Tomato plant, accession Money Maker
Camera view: tilt-top (135 deg); turntable rotation: 210 degrees
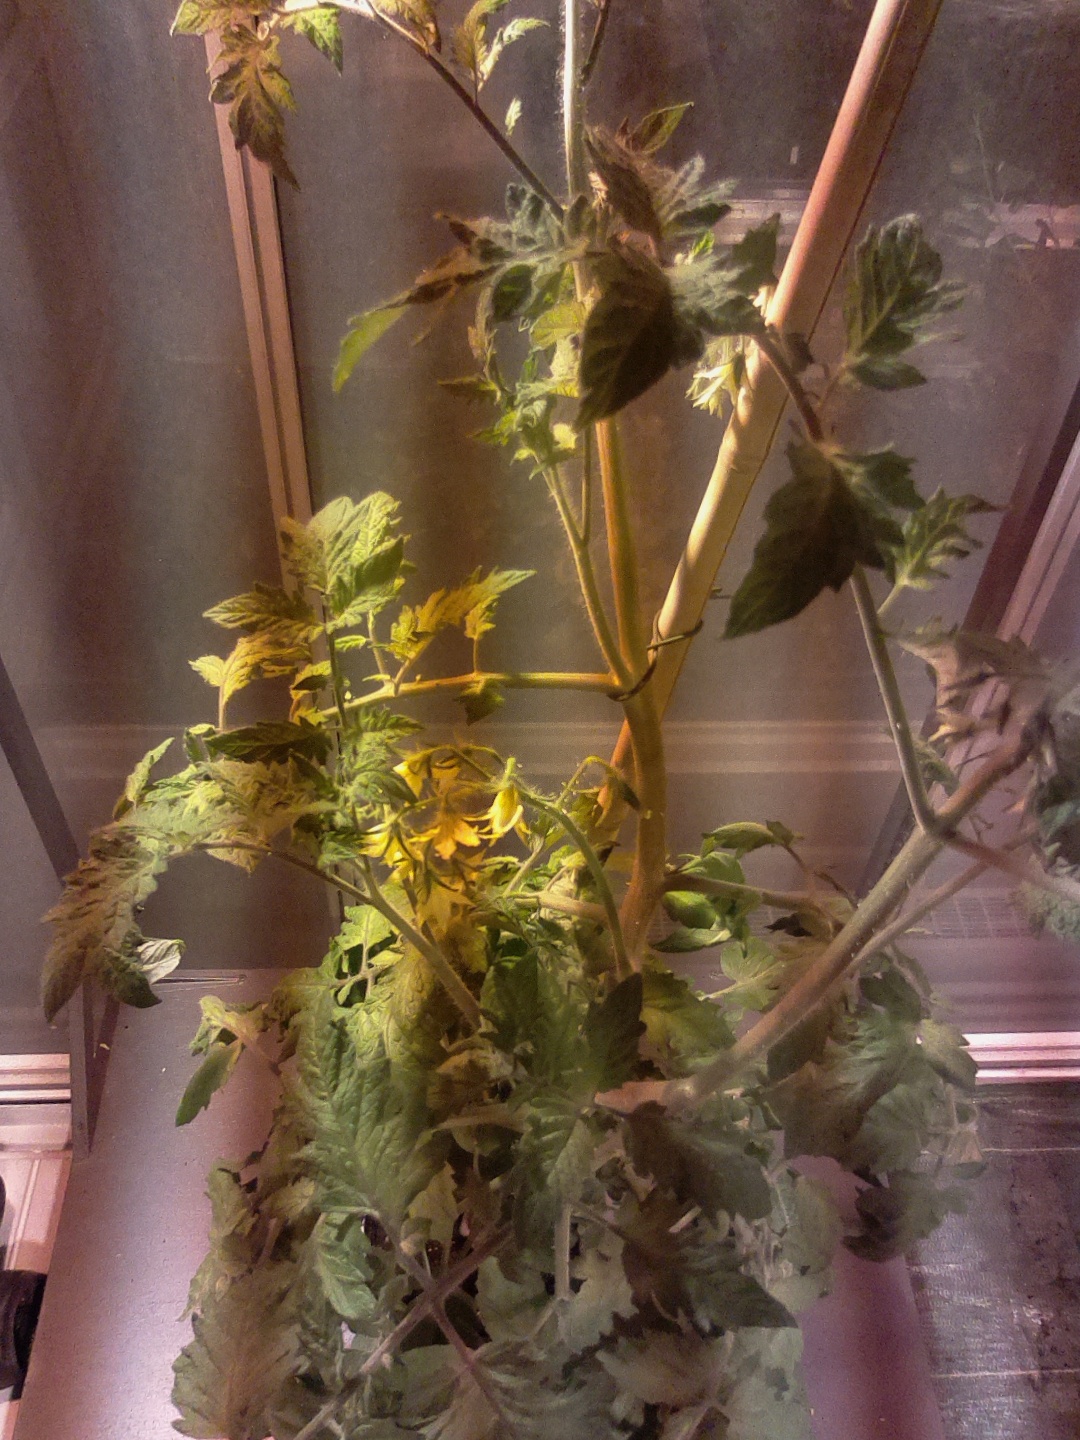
BBCH growth stage 69: End of flowering, 90%-100% of flowers open, more petals falling